George W. M. Reynolds

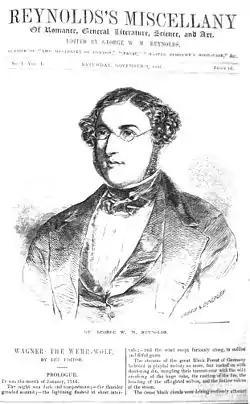
Portrait of Reynolds on the first page of the first issue of "Reynolds's Miscellany", November 1846, price one penny. The text of the first installment of "Wagner the Wehr-Wolf" begins at the bottom of the page.

George William MacArthur Reynolds (23 July 1814 – 20 June 1879) was a British fiction writer and journalist.